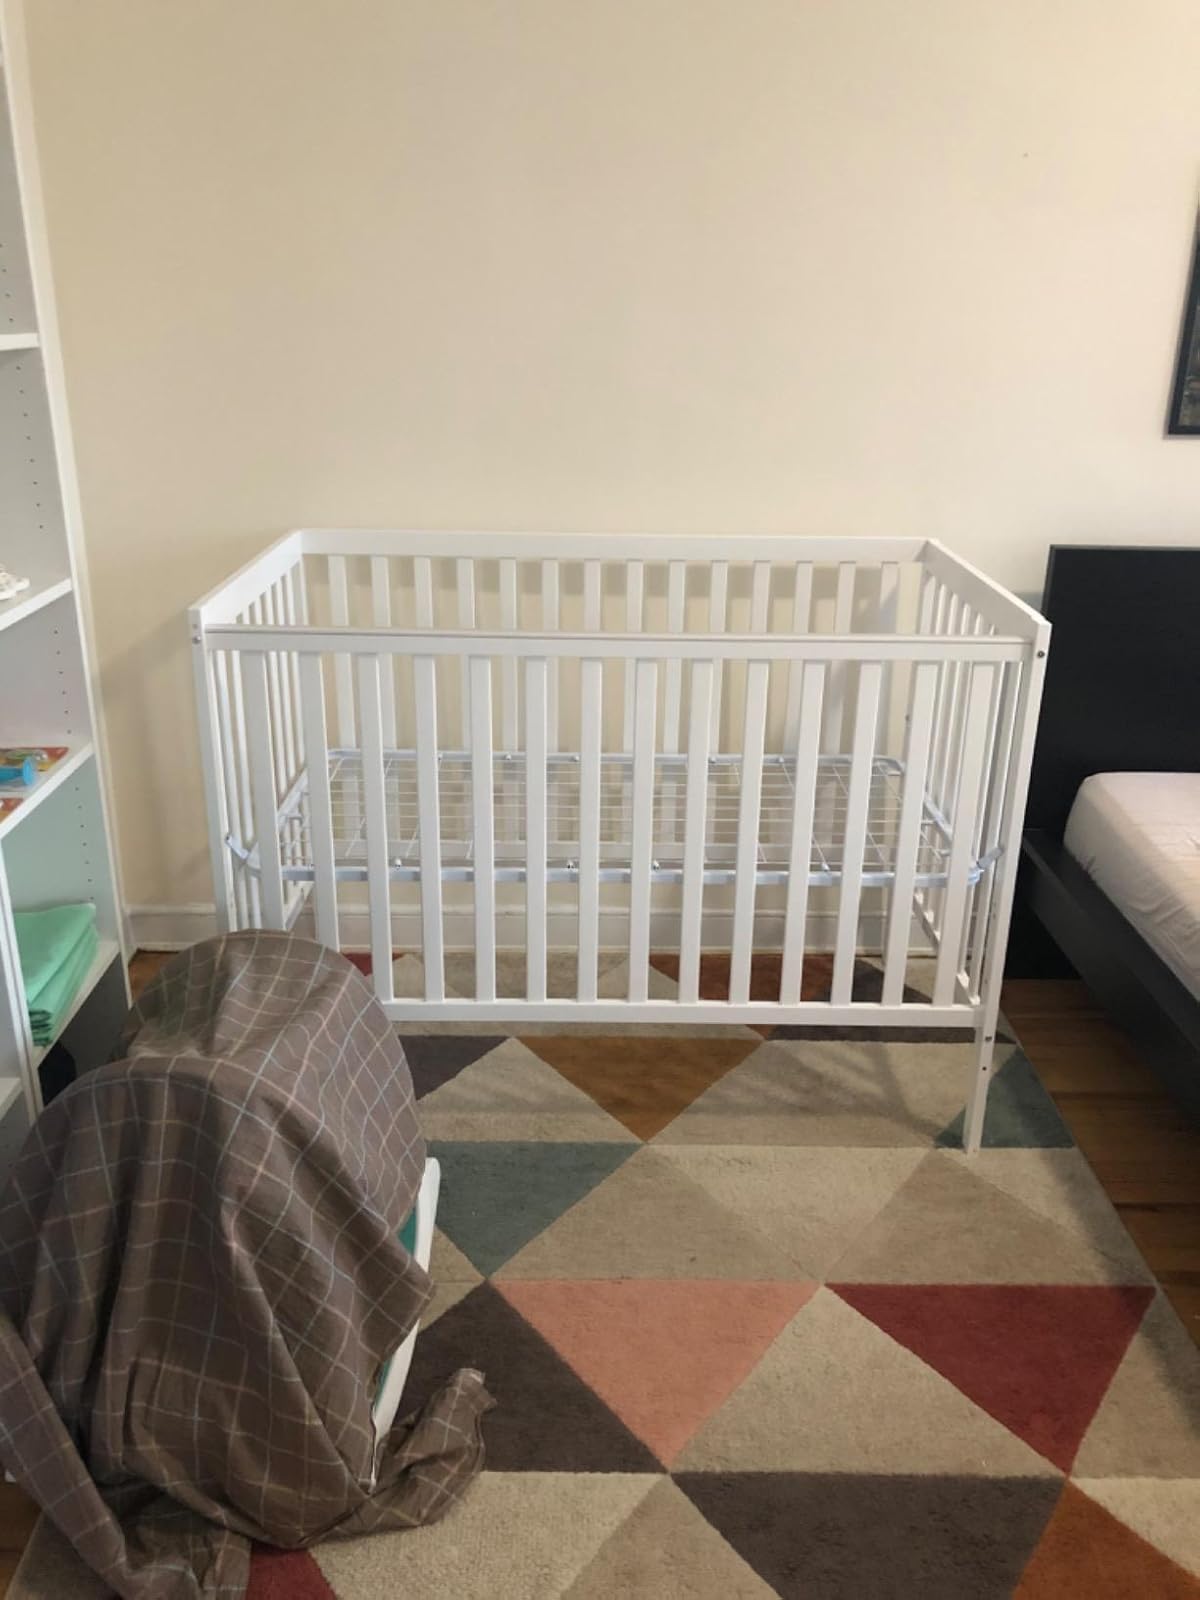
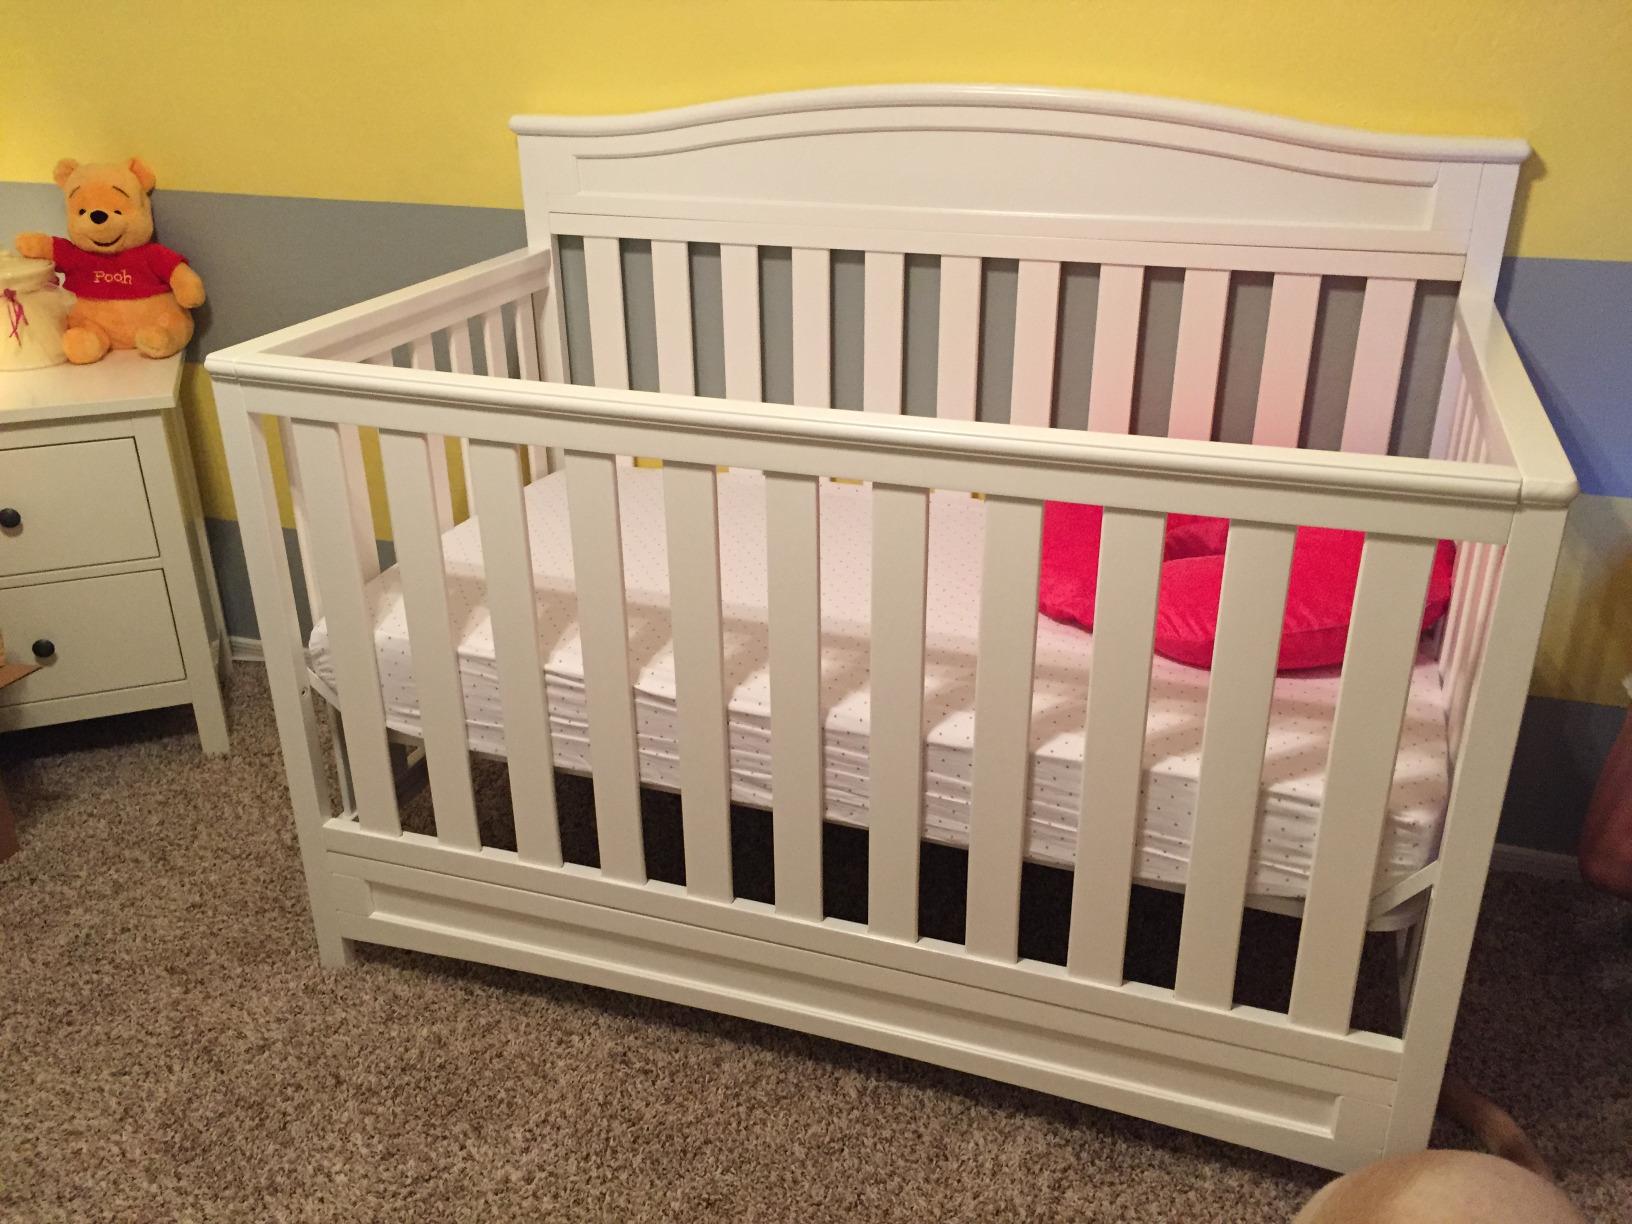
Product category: products_crib
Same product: no